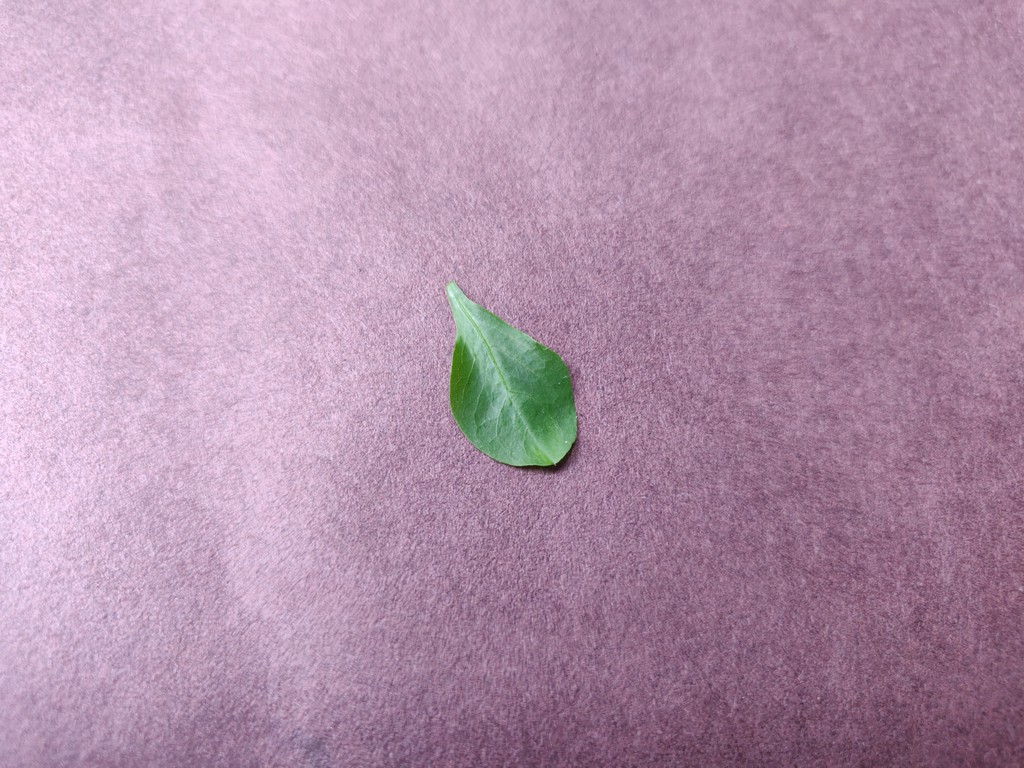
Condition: Healthy
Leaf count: single
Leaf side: front